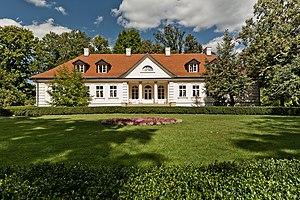
Tomaszowice est une localité polonaise de la gmina de Wielka Wieś, située dans le powiat de Cracovie en voïvodie de Petite-Pologne.